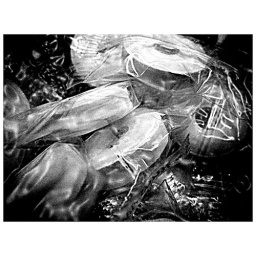
Day 36. Life Savers in a bowl at work. Converted to black and white with Alien Skin Exposure plug-in.